Point Aconi Generating Station

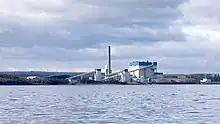

Construction of the Point Aconi Generating Station began in early 1990 after Mitsui & Co. (Point Aconi) Ltd. contracted with Jones Power Corporation to act as construction manager and carry out construction work for the Point Aconi Generating Station project. Jones Power Corporation's obligations were guaranteed by its subsidiary J.A. Jones Construction.